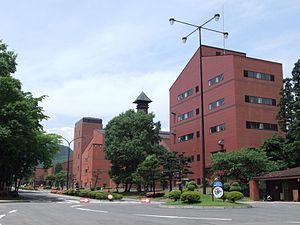
Miyagikyo est une distillerie située dans la région de Tōhoku au Japon.